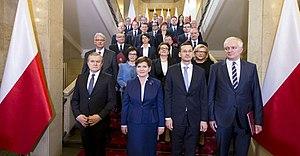
Beata Maria Szydło [bɛ.ˈata ˈʂɨ.dwɔ], née Kusińska le 15 avril 1963 à Oświęcim, est une femme d'État polonaise, membre du parti Droit et justice et présidente du Conseil des ministres du 16 novembre 2015 au 11 novembre 2017.
Le gouvernement Szydło est le gouvernement de la république de Pologne entre le 16 novembre 2015 et le 11 novembre 2017, durant la huitième législature de la Diète et la neuvième législature du Sénat.